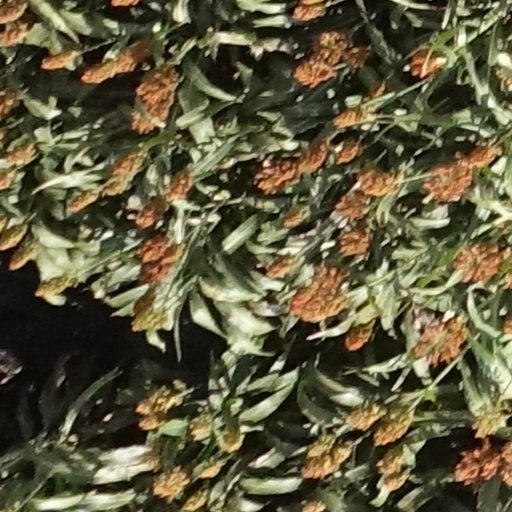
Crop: sorghum